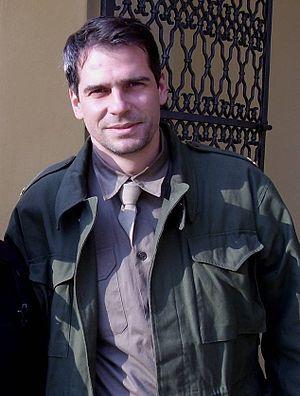
Paweł Deląg, né le 29 avril 1970 à Cracovie, est un acteur polonais.